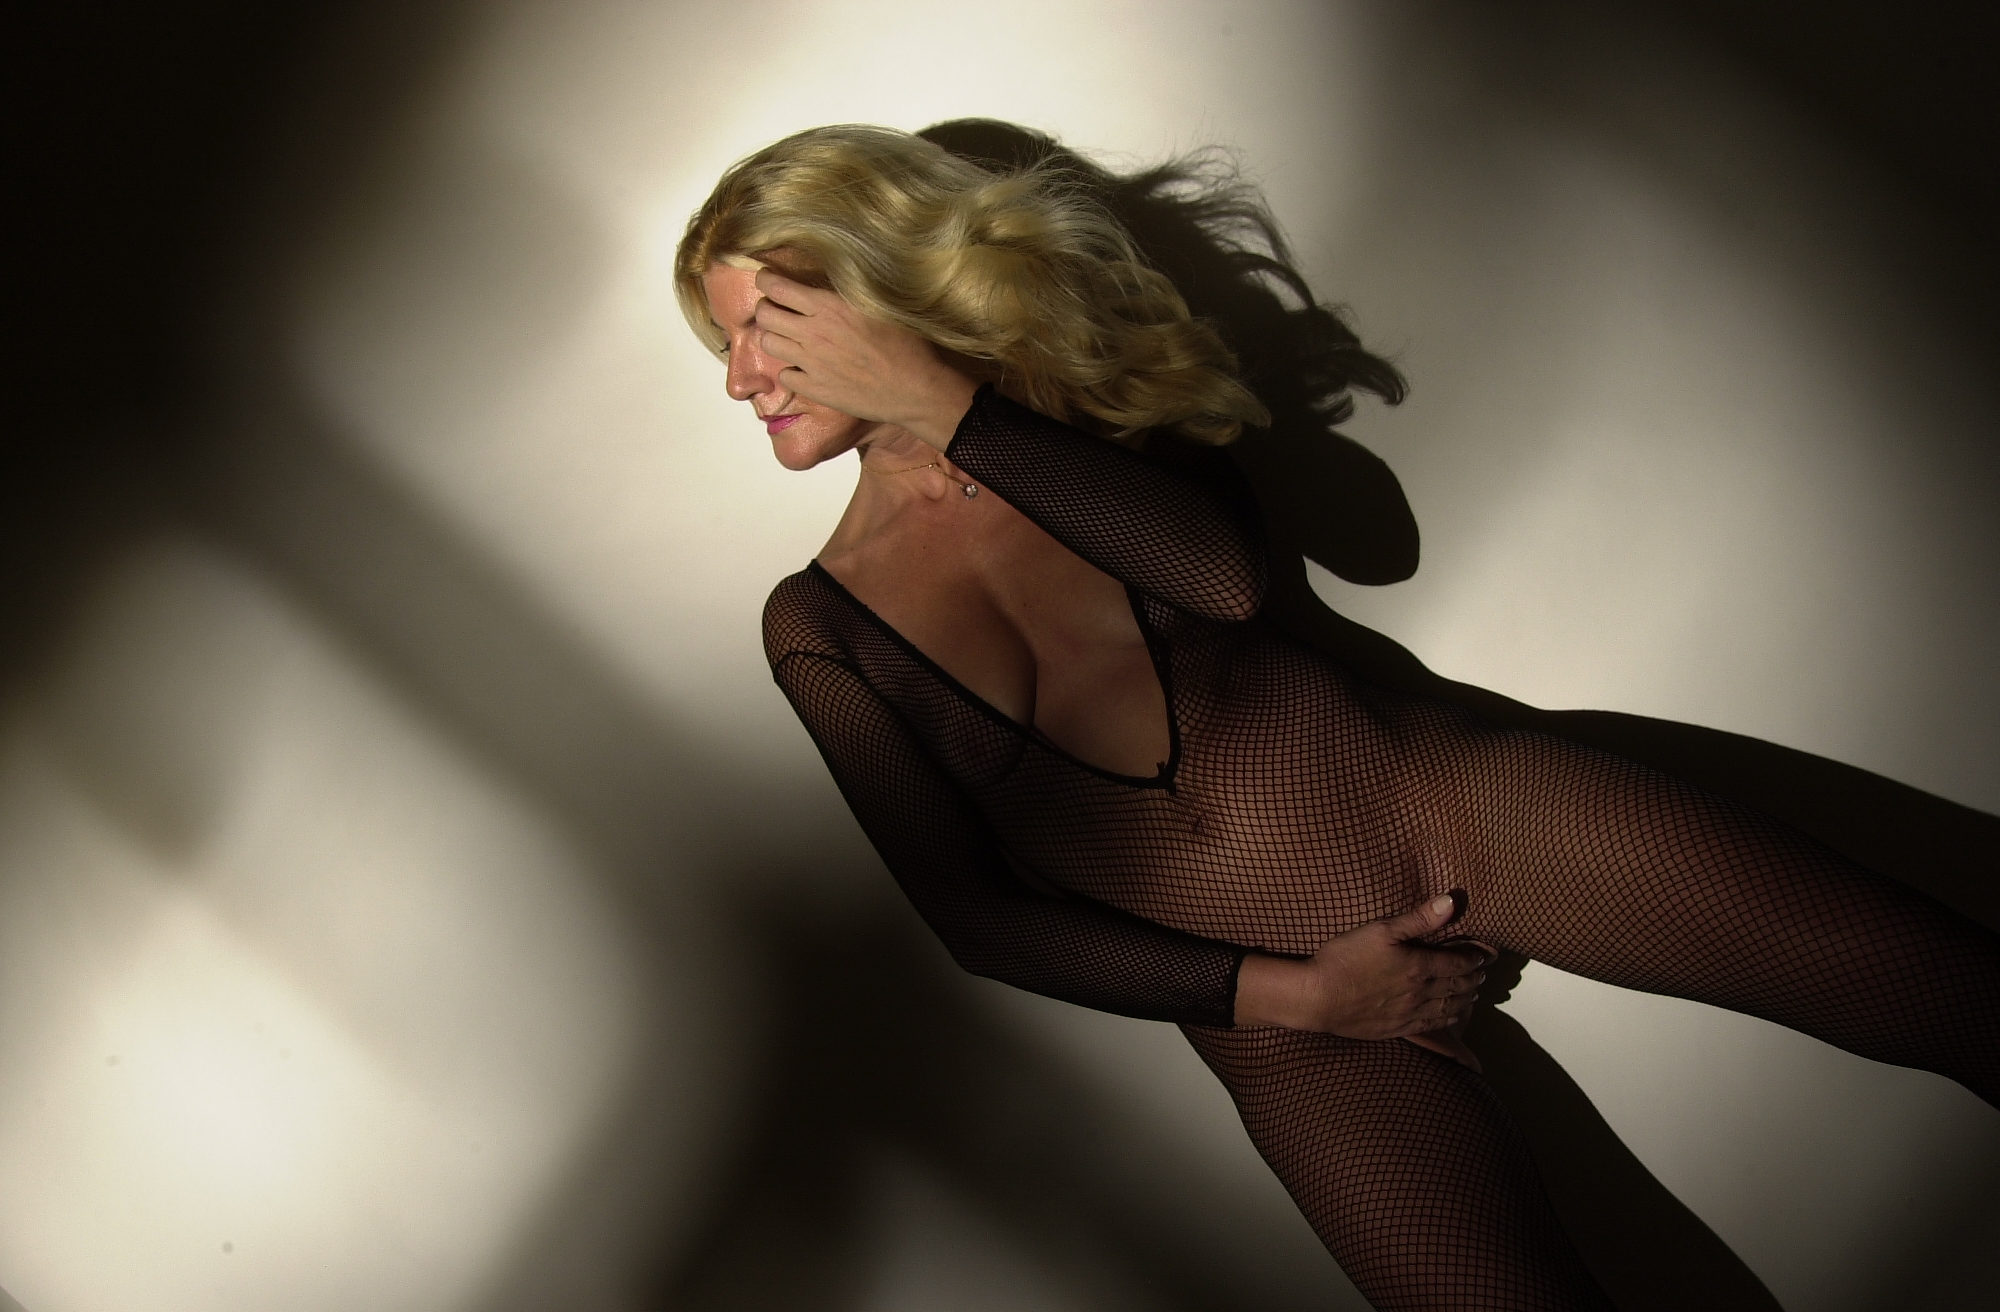
sandra, my fishnet suit, nude model, shaved pussy, high heels, blonde slut, italian escort, joint, shoulder, arm, eye, flash photography, dress, human body, neck, sleeve, gesture, grey, thigh, elbow, knee, fashion design, waist, long hair, fashion model, human leg, brown hair, art, blond, formal wear, wrist, darkness, shadow, fashion accessory, monochrome, sitting, jewellery, portrait photography, sportswear, photo shoot, cg artwork, portrait, backlighting, illustration, little black dress, abdomen, model